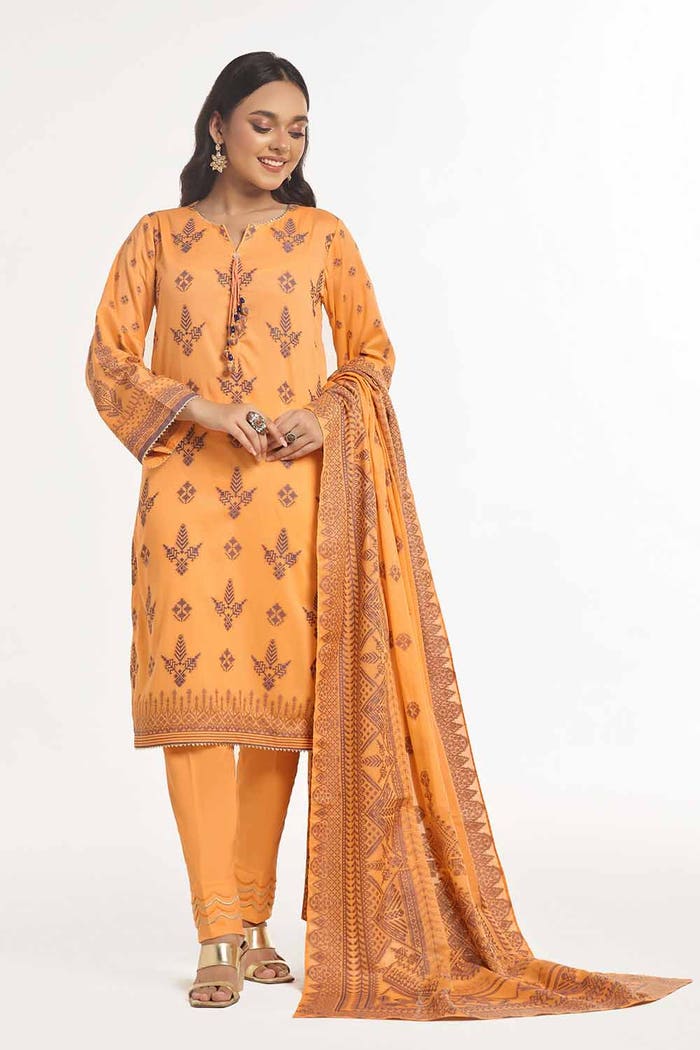
orange multi embroidered salwar suit